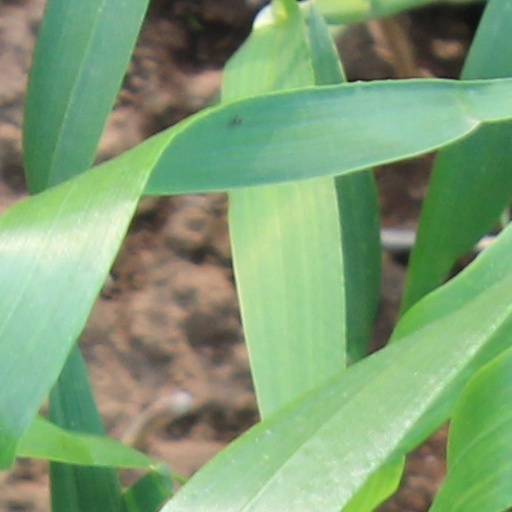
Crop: wheat